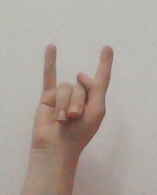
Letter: la